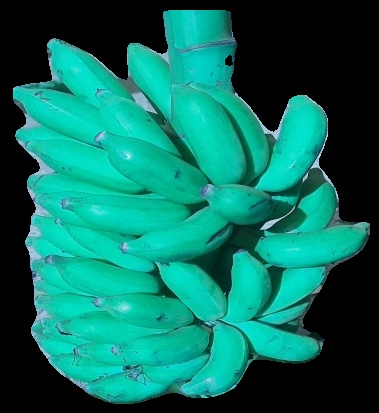
Variety: elakki-bale
Grade: grade3